Hogs of War

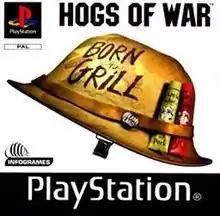
PAL cover for the PlayStation release

Hogs of War is a 2000 turn-based tactics video game developed by Infogrames Sheffield House and published by Infogrames for the PlayStation and Microsoft Windows. The game is set in the First World War-era where anthropomorphic pigs engage in combat. "Hogs of War" features 3D graphics and both a single-player career mode and offline multiplayer, with voice artistry by British comedic actors Rik Mayall and Marc Silk.